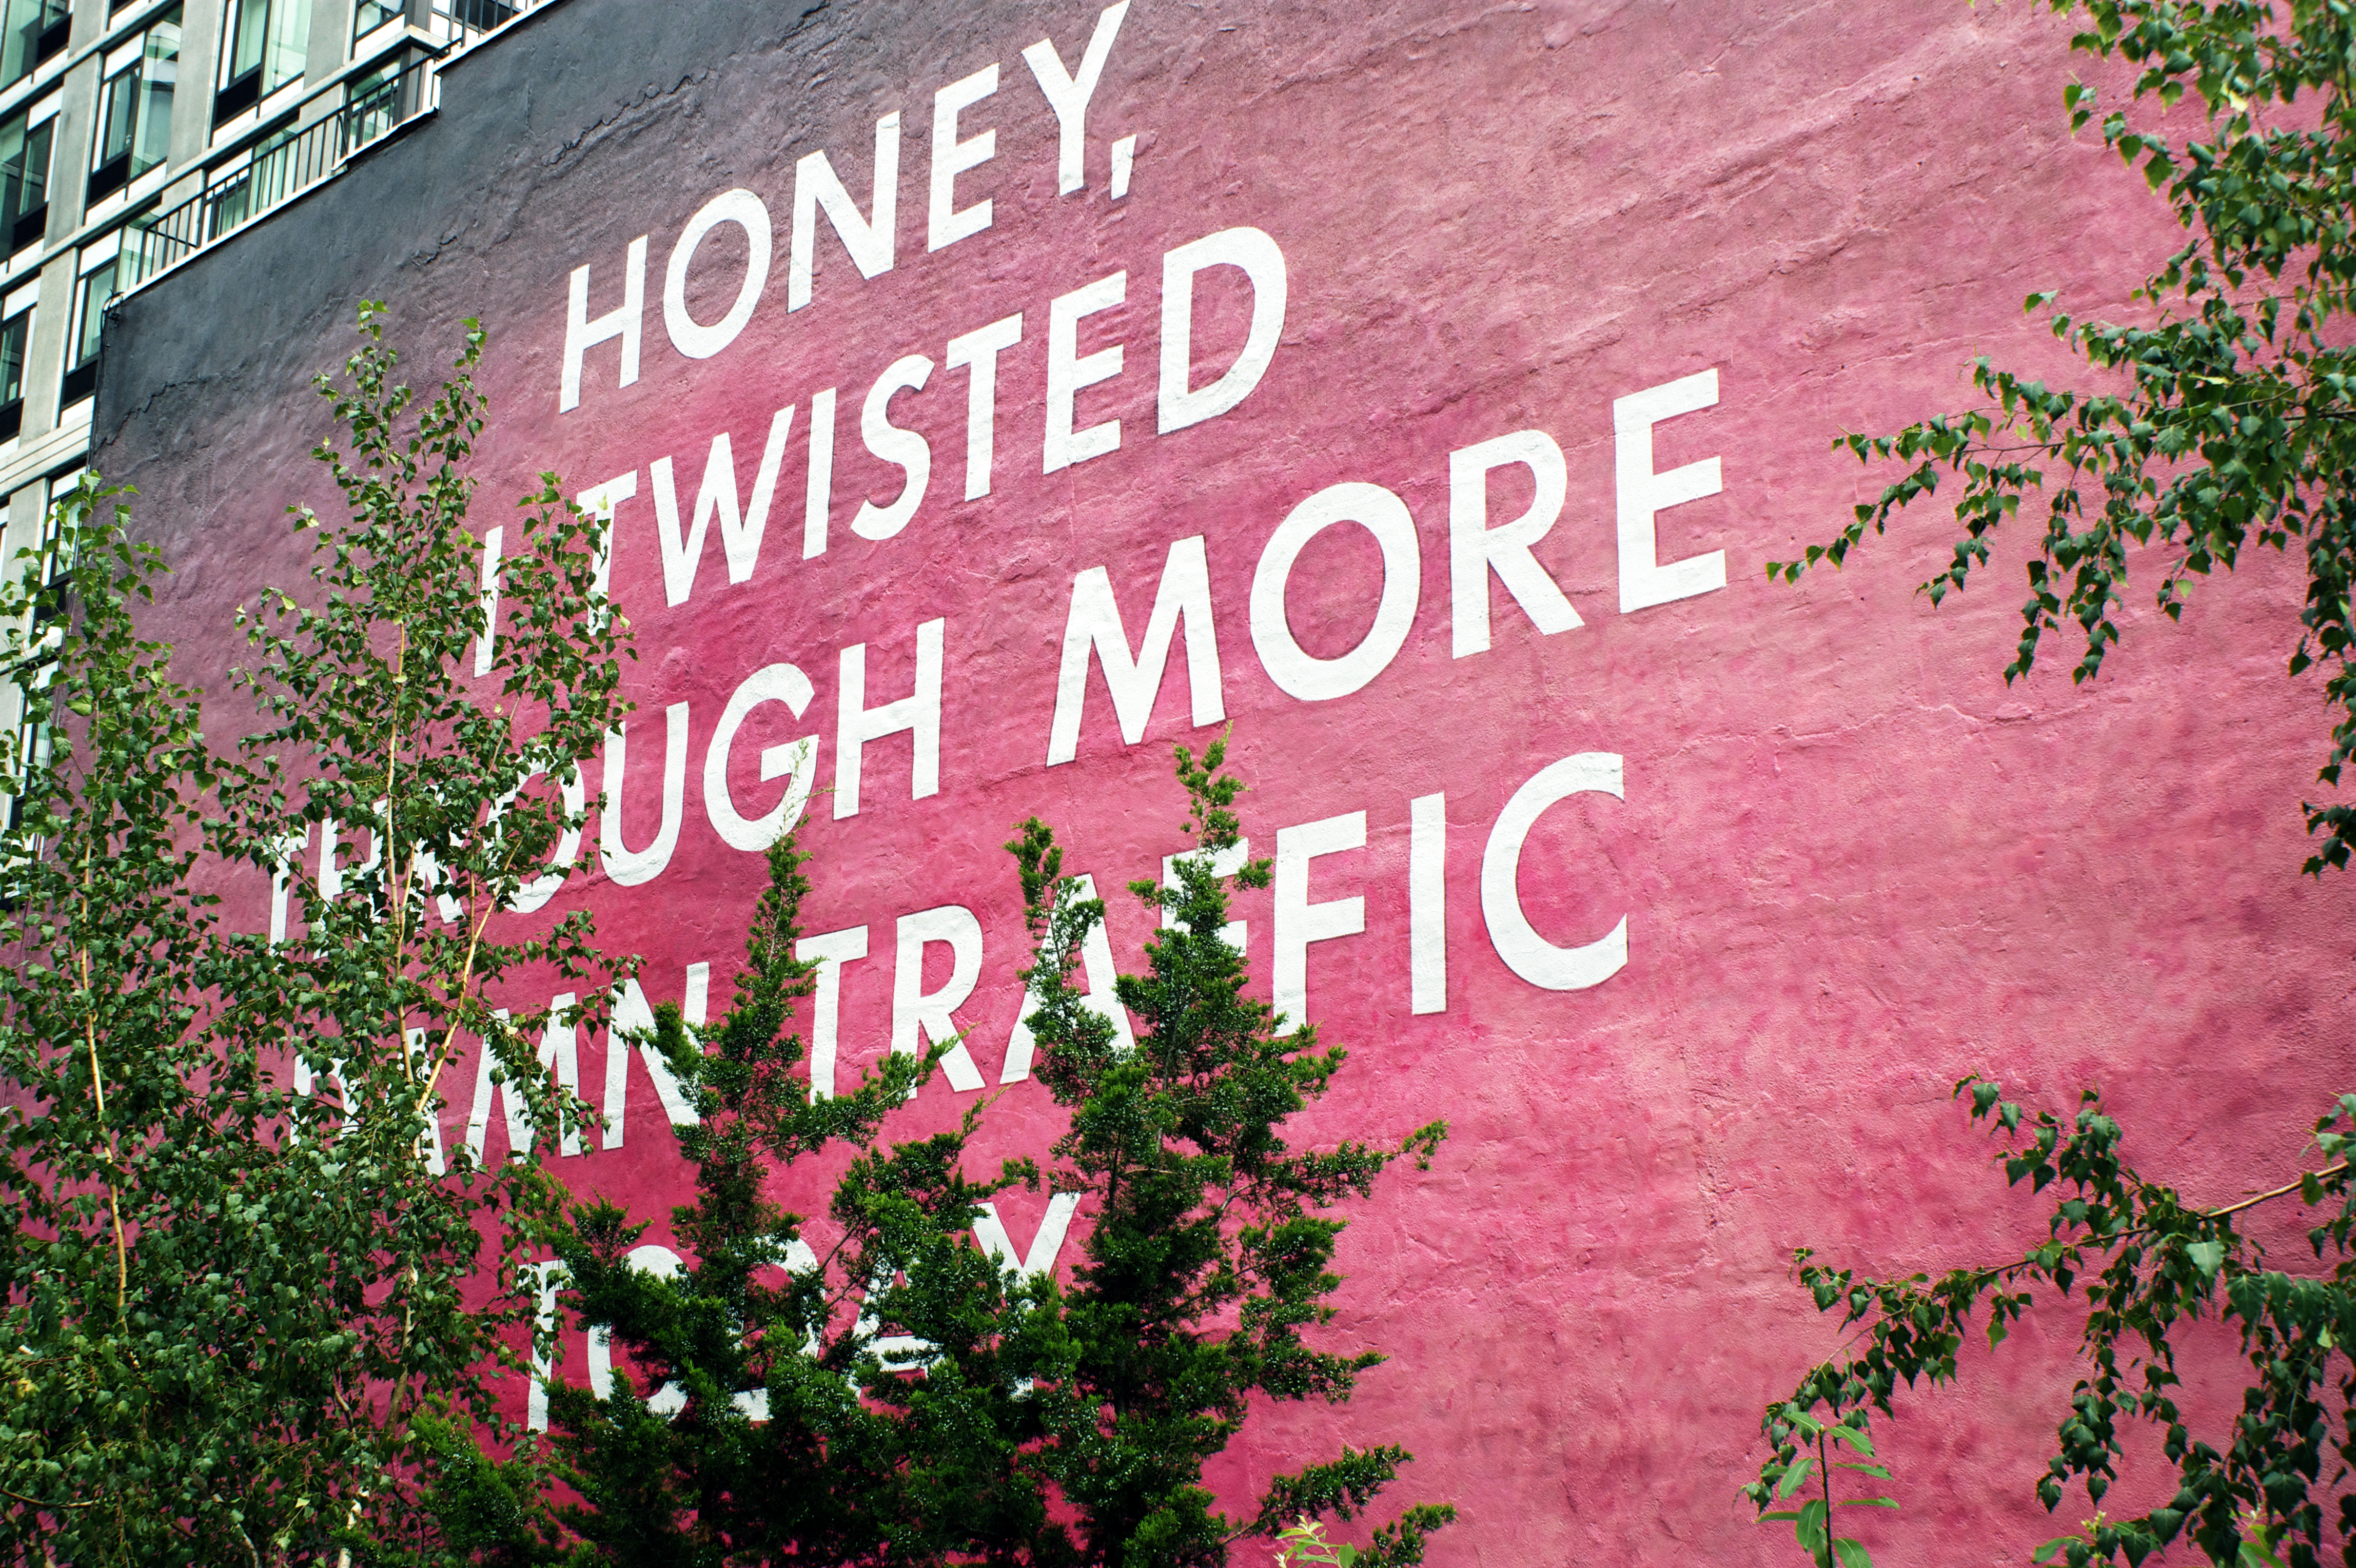
tree, plant, flower, red, font